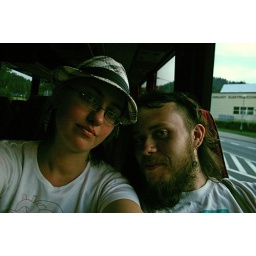
finally in Poland! last day of sleeping on the train stations and other strange places, finally bed and shower! :)